Battle of Gilgal Church

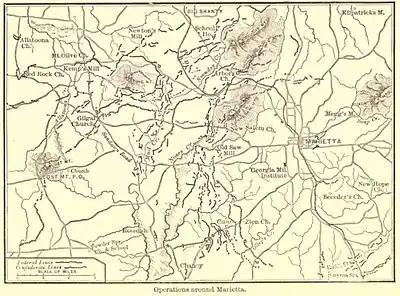
Operations around Marietta map from Jacob D. Cox's "Atlanta"

Sherman rearranged his forces when it was clear that Johnston's army had withdrawn to a new line of defenses. While Schofield's corps held its position, Thomas' army moved into position on its left. Meanwhile, McPherson's army moved behind both Schofield and Thomas to take a position on the railroad at Acworth. While on June 2, Schofield's corps marked Sherman's left flank, by June 7, Schofield was on Sherman's right flank, Thomas held the center, and McPherson was on the left flank. The rain continued, the increasingly muddy roads making it difficult to bring up supplies by wagon. Therefore, it was timely for Sherman's force to be able to establish itself on its railroad supply line. On June 8, two divisions of Blair's XVII Corps reached Acworth with 9,000 veteran soldiers, after leaving 2,000 men to garrison Rome and 1,500 more to garrison Allatoona. One of Schofield's division commanders, Alvin Peterson Hovey, disgruntled at being passed over for promotion, resigned his command and went home. Consequently, the XXIII Corps was consolidated into two divisions under Jacob Dolson Cox and Milo Smith Hascall, both competent generals.